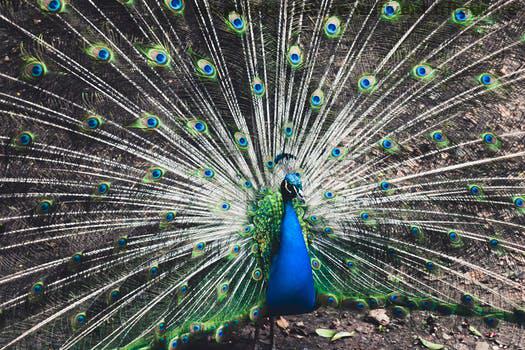
Label: Watermark